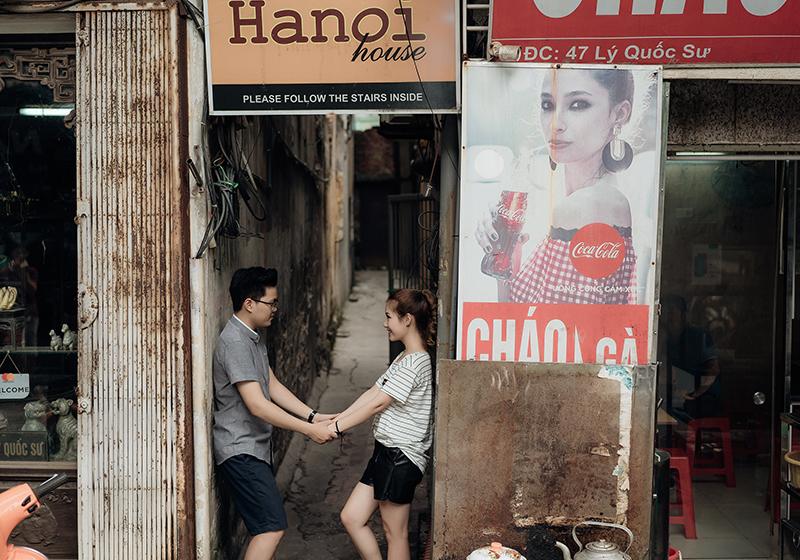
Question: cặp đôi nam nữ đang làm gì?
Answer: đang nắm tay nhau